Cissy McLeod

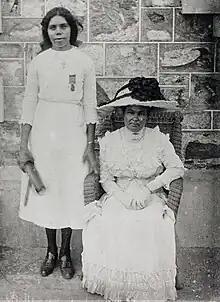
Cissy McLeod and Mrs Mugg

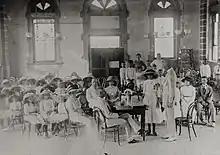
Cissy McLeod receiving her medal for bravery at Palmerston Town Hall in 1913.

Cissy McLeod sometimes spelt Cissie McLeod (c.20 July 1896 – 6 February 1928) was the first Indigenous woman in Australia to receive a bronze medal from the Royal Humane Society for her act of bravery when saving her adoptive mother in Darwin in the Northern Territory of Australia.